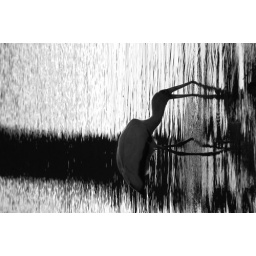
bird in water 3